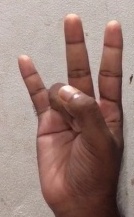
ASL sign: 7